No. 60 Squadron RAF

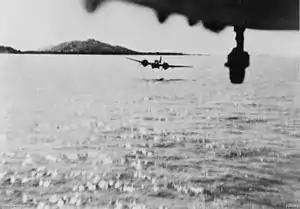
Blenheims of No. 60 Squadron flying at low level for a mast-head attack on a Japanese coaster off Akyab, Burma on 11 October 1942

The squadron moved to Burma in February 1941. After the outbreak of war against Japan the squadron fought in Malaya. Two aircraft, L4912 and L4915, remained in Burma. Both were Blenheim Is and they were destroyed on 20 and 21 January 1942 respectively. L4912 had been damaged beyond repair during a mission in Burma and L4915 was destroyed by enemy bombing.